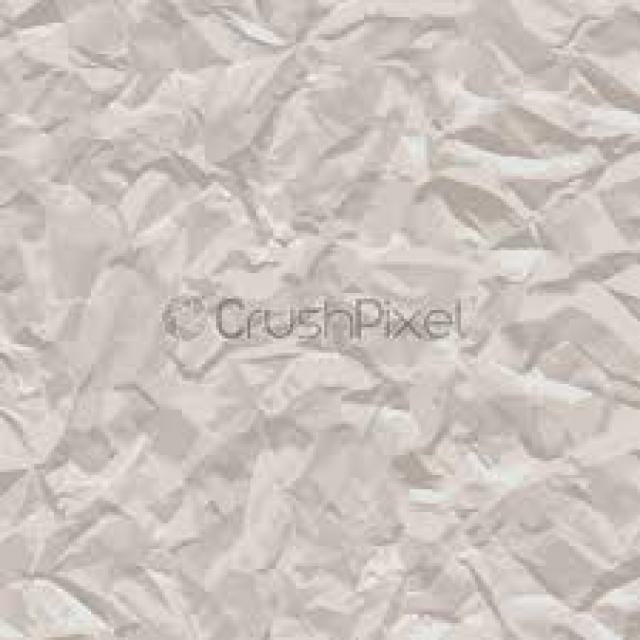
Label: tissues